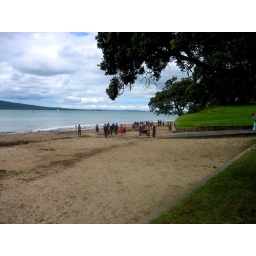
people walking over to the tree to watch the wedding